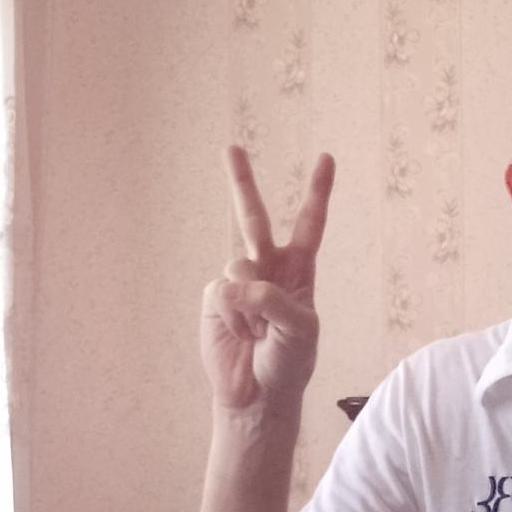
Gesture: peace